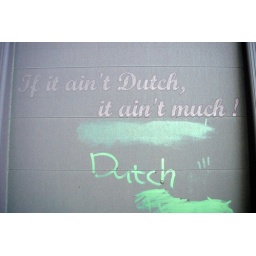
On a flower truck in Manchester